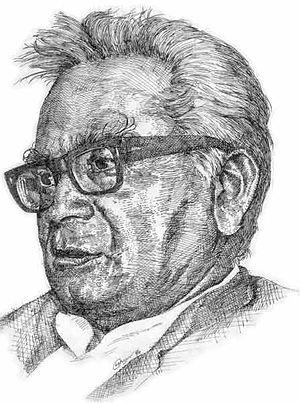
Ram Manohar Lohia, était un militant du Mouvement pour l'indépendance de l'Inde et un leader nationaliste.